Edwin Henry Hackley

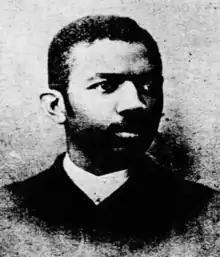

Edwin Henry Hackley, also commonly known as Edwin H. Hackley (18591940), was the first African-American lawyer admitted to the Colorado Bar Association (1883). Beginning in 1886, he worked as the Denver County Clerk, and then spent almost 14 years as an Abstract Clerk. He practiced law when he could, but after some time he closed his practice because it was not profitable.